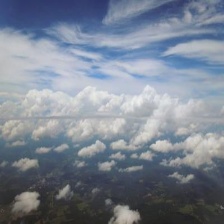
Cloud type: Stratus